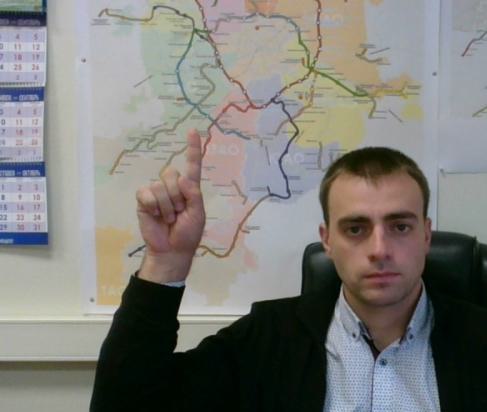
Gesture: one